Valaris Limited

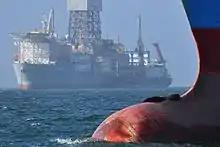
DS-6 Drillship taking on fuel bunkers in Walvis Bay, Namibia during the transit to Angola and start of a contract with BP.

Valaris Limited (previously ENSCO-Rowan plc) is an offshore drilling contractor headquartered in Houston, Texas, and incorporated in Bermuda. It is the largest offshore drilling and well drilling company in the world, and owns 52 rigs, including 36 offshore jackup rigs, 11 drillships, and 5 semi-submersible platform drilling rigs.